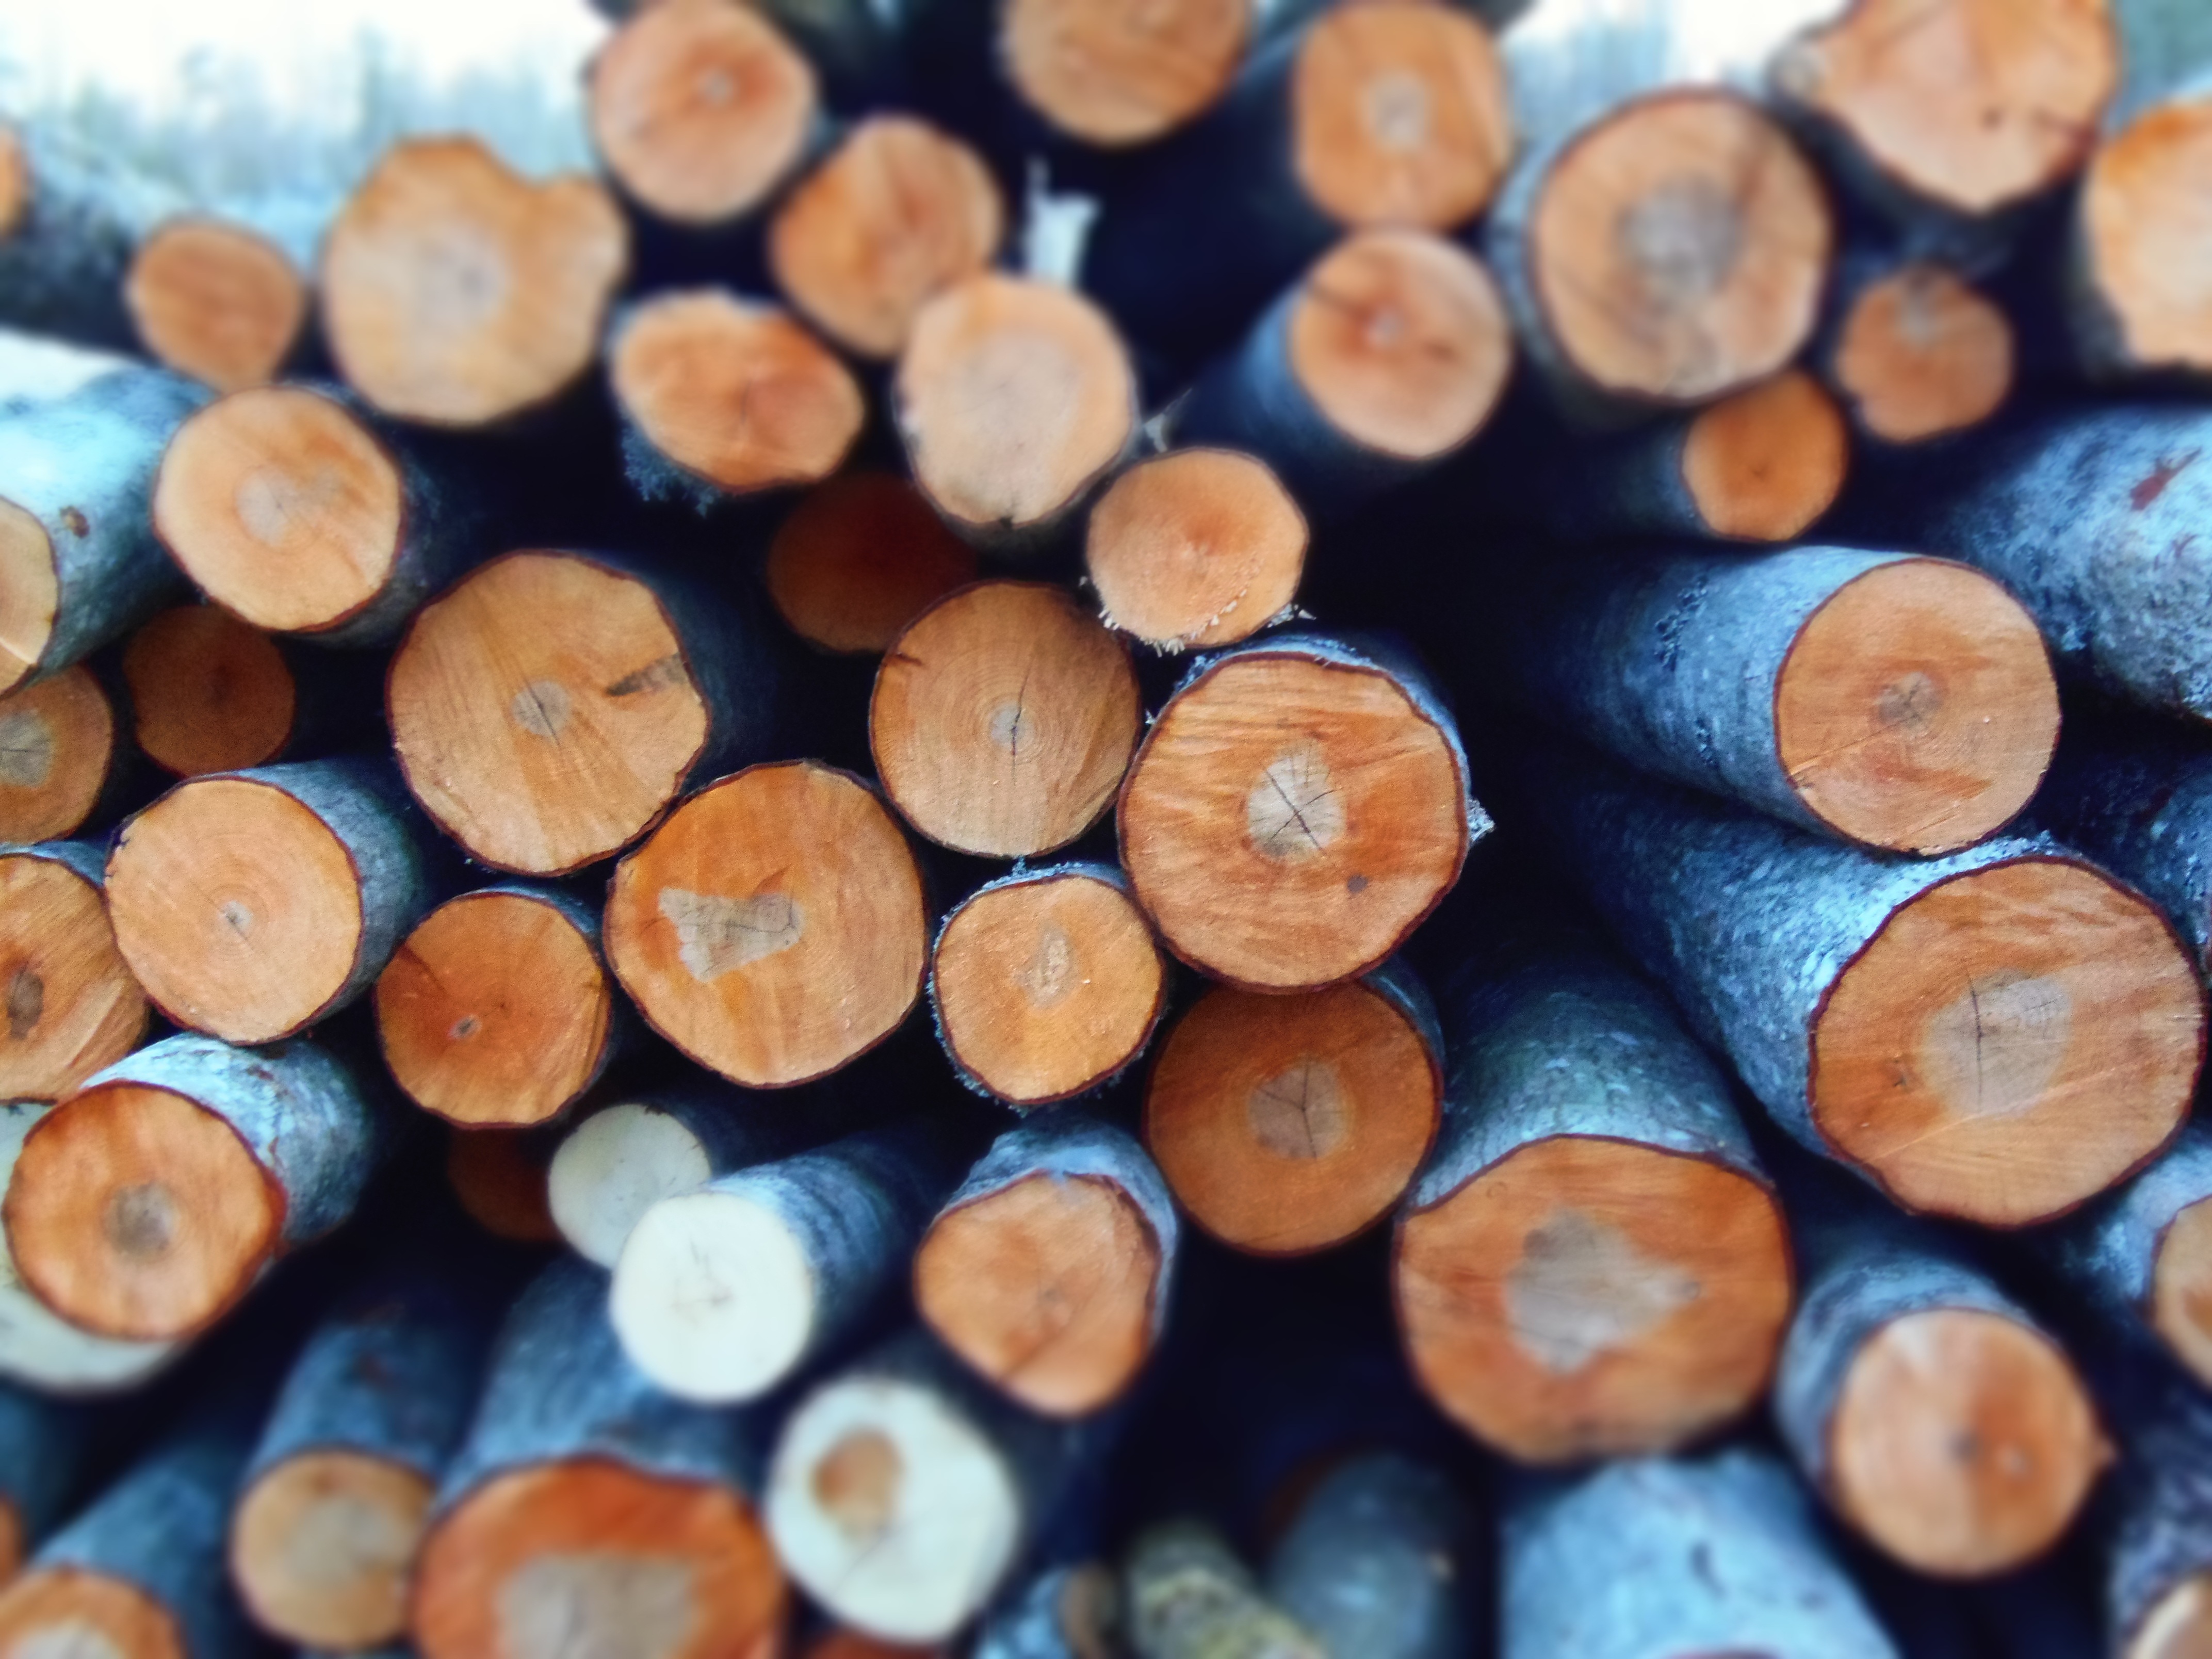
nature, outdoor, wood, pile, pattern, food, produce, material, cut, close up, trees, coconut, trunks, backdrop, macro photography